The Story of Science in America

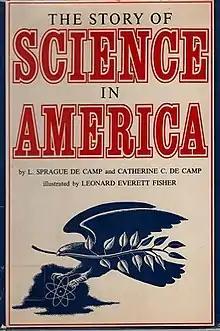
Dust jacket from first edition of "The Story of Science in America"

The Story of Science in America is a 1967 science book by L. Sprague de Camp and Catherine Crook de Camp, illustrated by Leonard Everett Fisher, published by Charles Scribner's Sons. It has been translated into Spanish, Portuguese, Burmese and French.